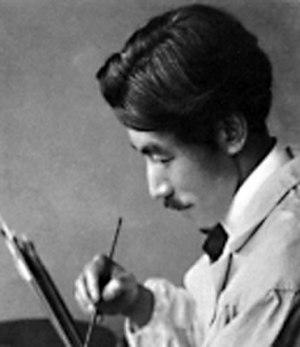
Kiichi Okamoto est un peintre et illustrateur japonais, spécialisé dans l’illustration enfantine.